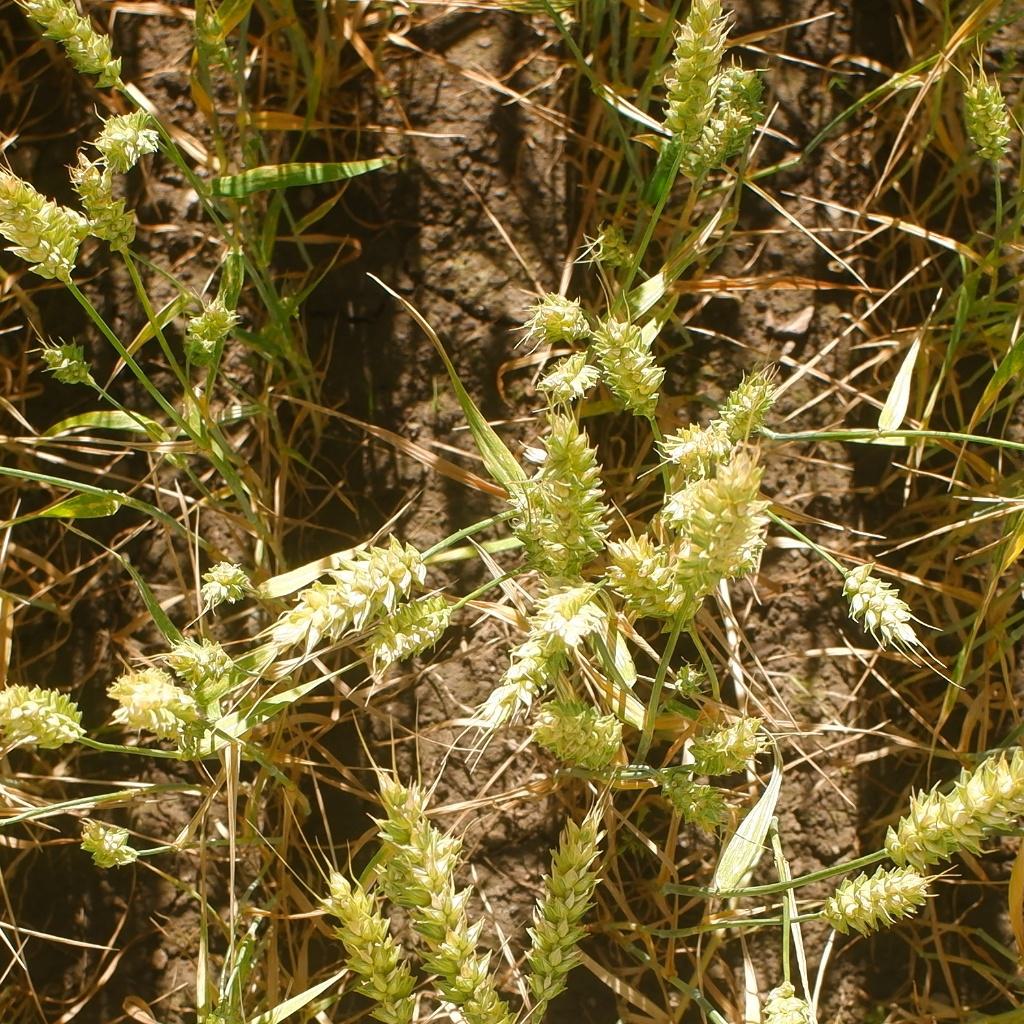
Country: Norway
Location: NMBU
Wheat development stage: Ripening